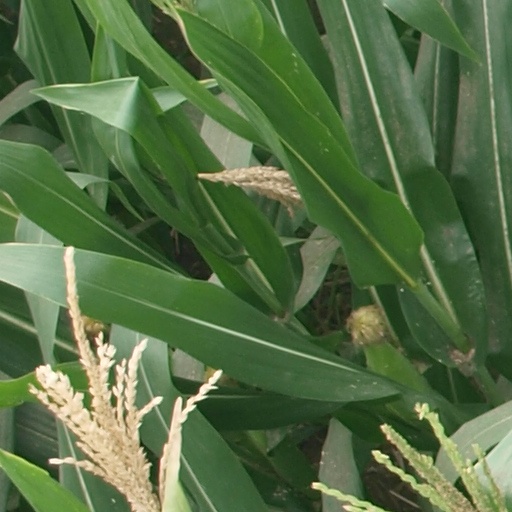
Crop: maize; corn